Succession of the Roman Empire

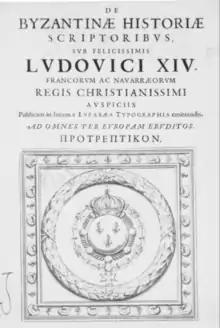
"De Byzantinæ historiæ scriptoribus", also known as the "", cover page with arms of Louis XIV

The continuation, succession, and revival of the Roman Empire is a running theme of the history of Europe and the Mediterranean Basin. It reflects the lasting memories of power, prestige, and unity associated with the Roman Empire.